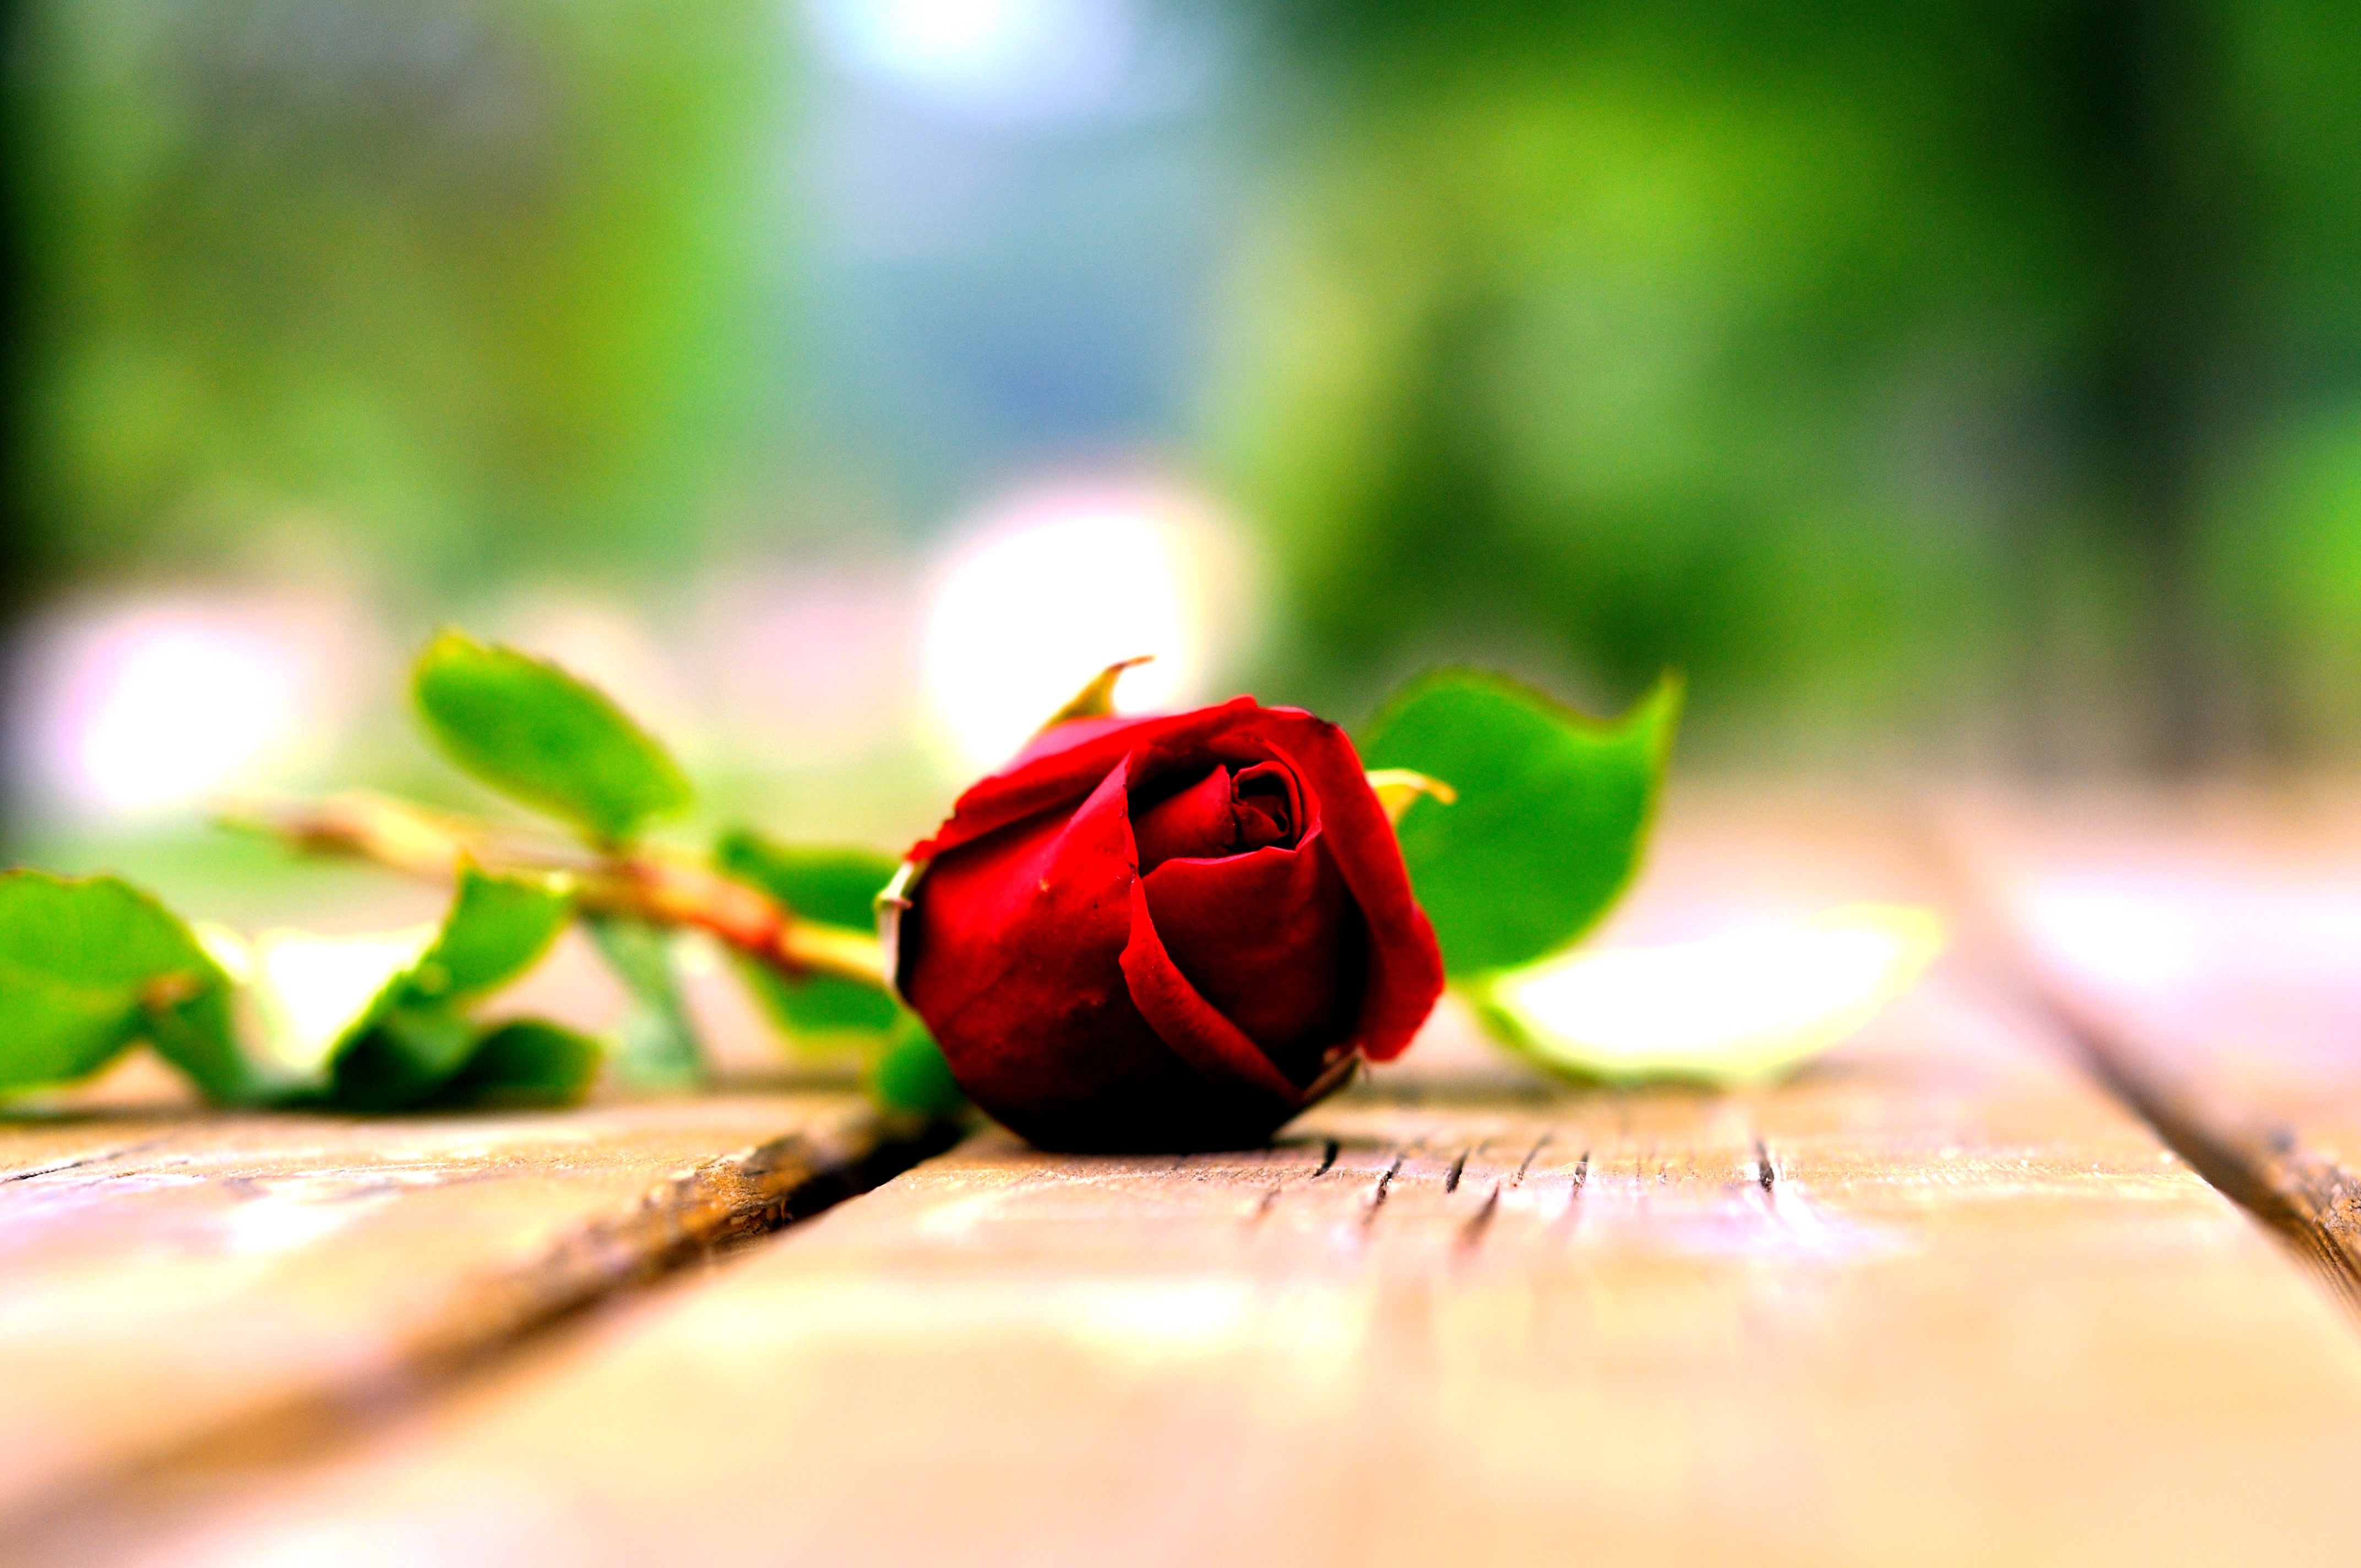
nature, branch, plant, photography, leaf, flower, petal, green, red, color, insect, flora, ladybird, invertebrate, close up, rosa, beetle, macro photography